Spirit of Ecstasy

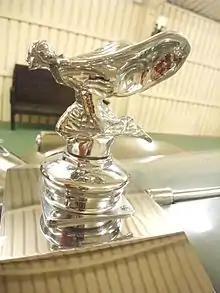
Kneeling version of the "Spirit of Ecstasy" on a Phantom IV radiator.

By 1910 personal mascots had become the fashion of the day. Rolls-Royce were concerned to note that some owners were affixing "inappropriate" ornaments to their cars. Claude Johnson, then managing director of Rolls-Royce Motor Cars, was asked to commission a more dignified and graceful mascot.